Cinema of Naples

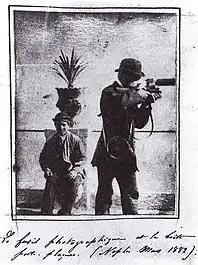
Étienne-Jules Marey in Naples, 1 January 1882.

During his stay in Naples in 1888, the French inventor Étienne-Jules Marey, with his chronophotograph, imprinted a short film of the Faraglioni entitled "Vague, baie de Naples". The cinema arrived in Naples three months after its invention by the Lumiere Brothers, (although in the Neapolitan capital Menotti Cattaneo had patented a similar machine): on 30 March 1896, at the Salone Margherita there was the first screening of the works of the French brothers. In 1896 the Lumiere Company shot some films in the Neapolitan province, including in the capital, "Levée de filets de peche", "Via Marina and Santa Lucia", effectively making it one of the cities with the oldest cinematographic testimony.